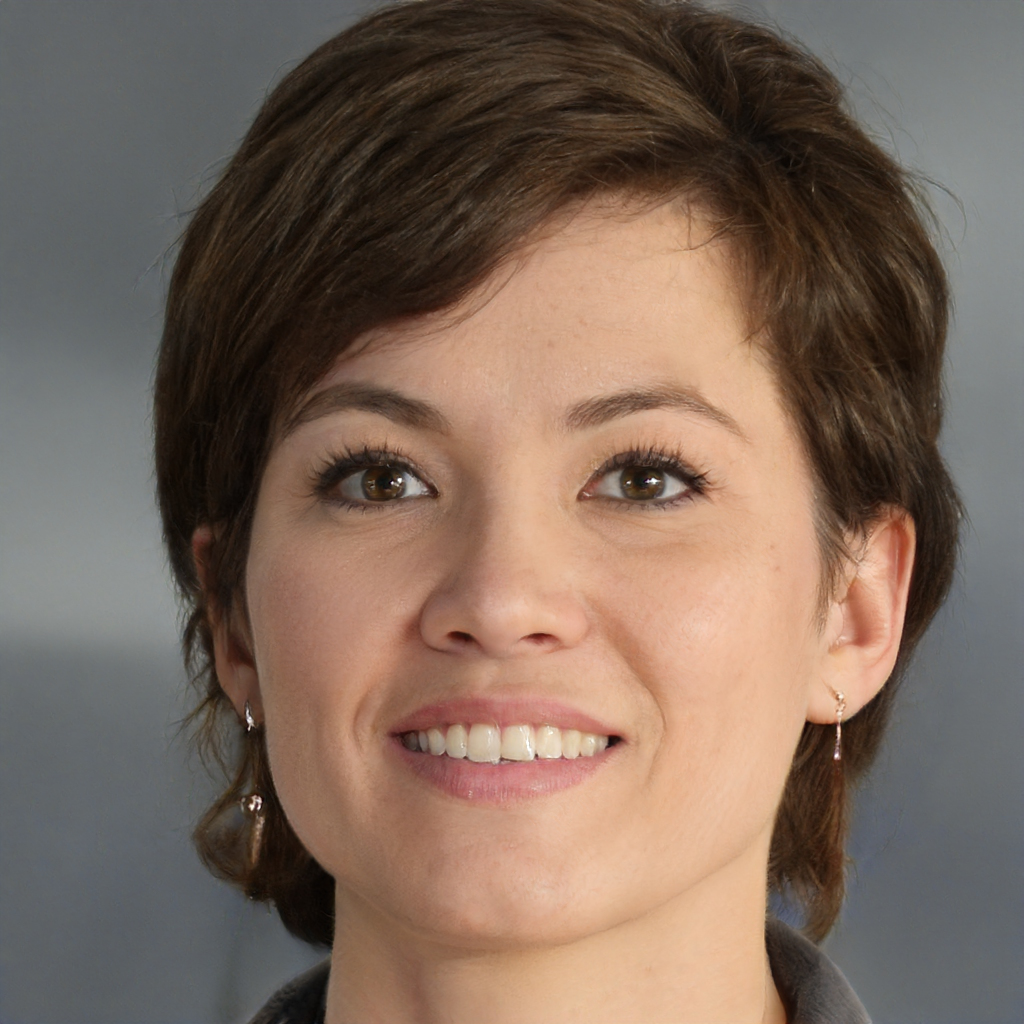
Portrait style: Real Portrait